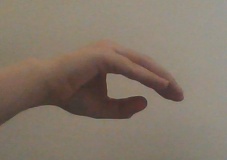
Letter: jeem